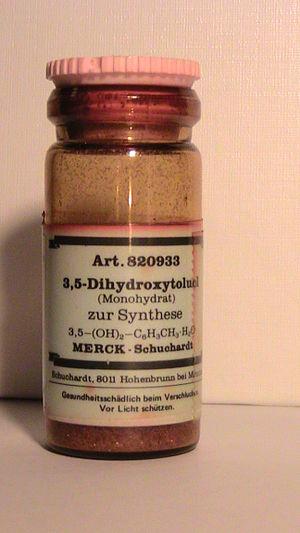
L'orcinol ou orcine est un composé phénolique naturel, présent dans de nombreux lichens par exemple Roccella tinctoria et Lecanora.